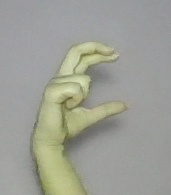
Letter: thal